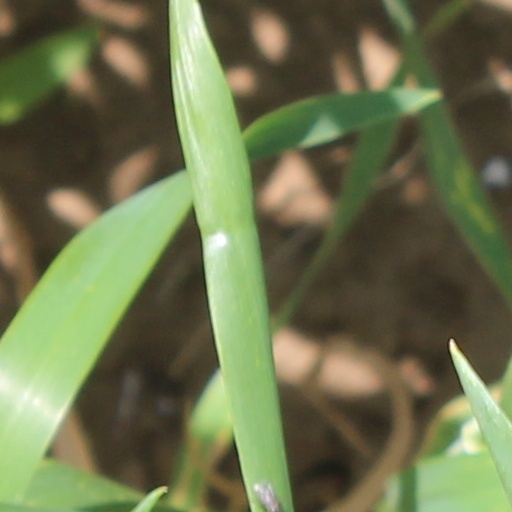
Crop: wheat